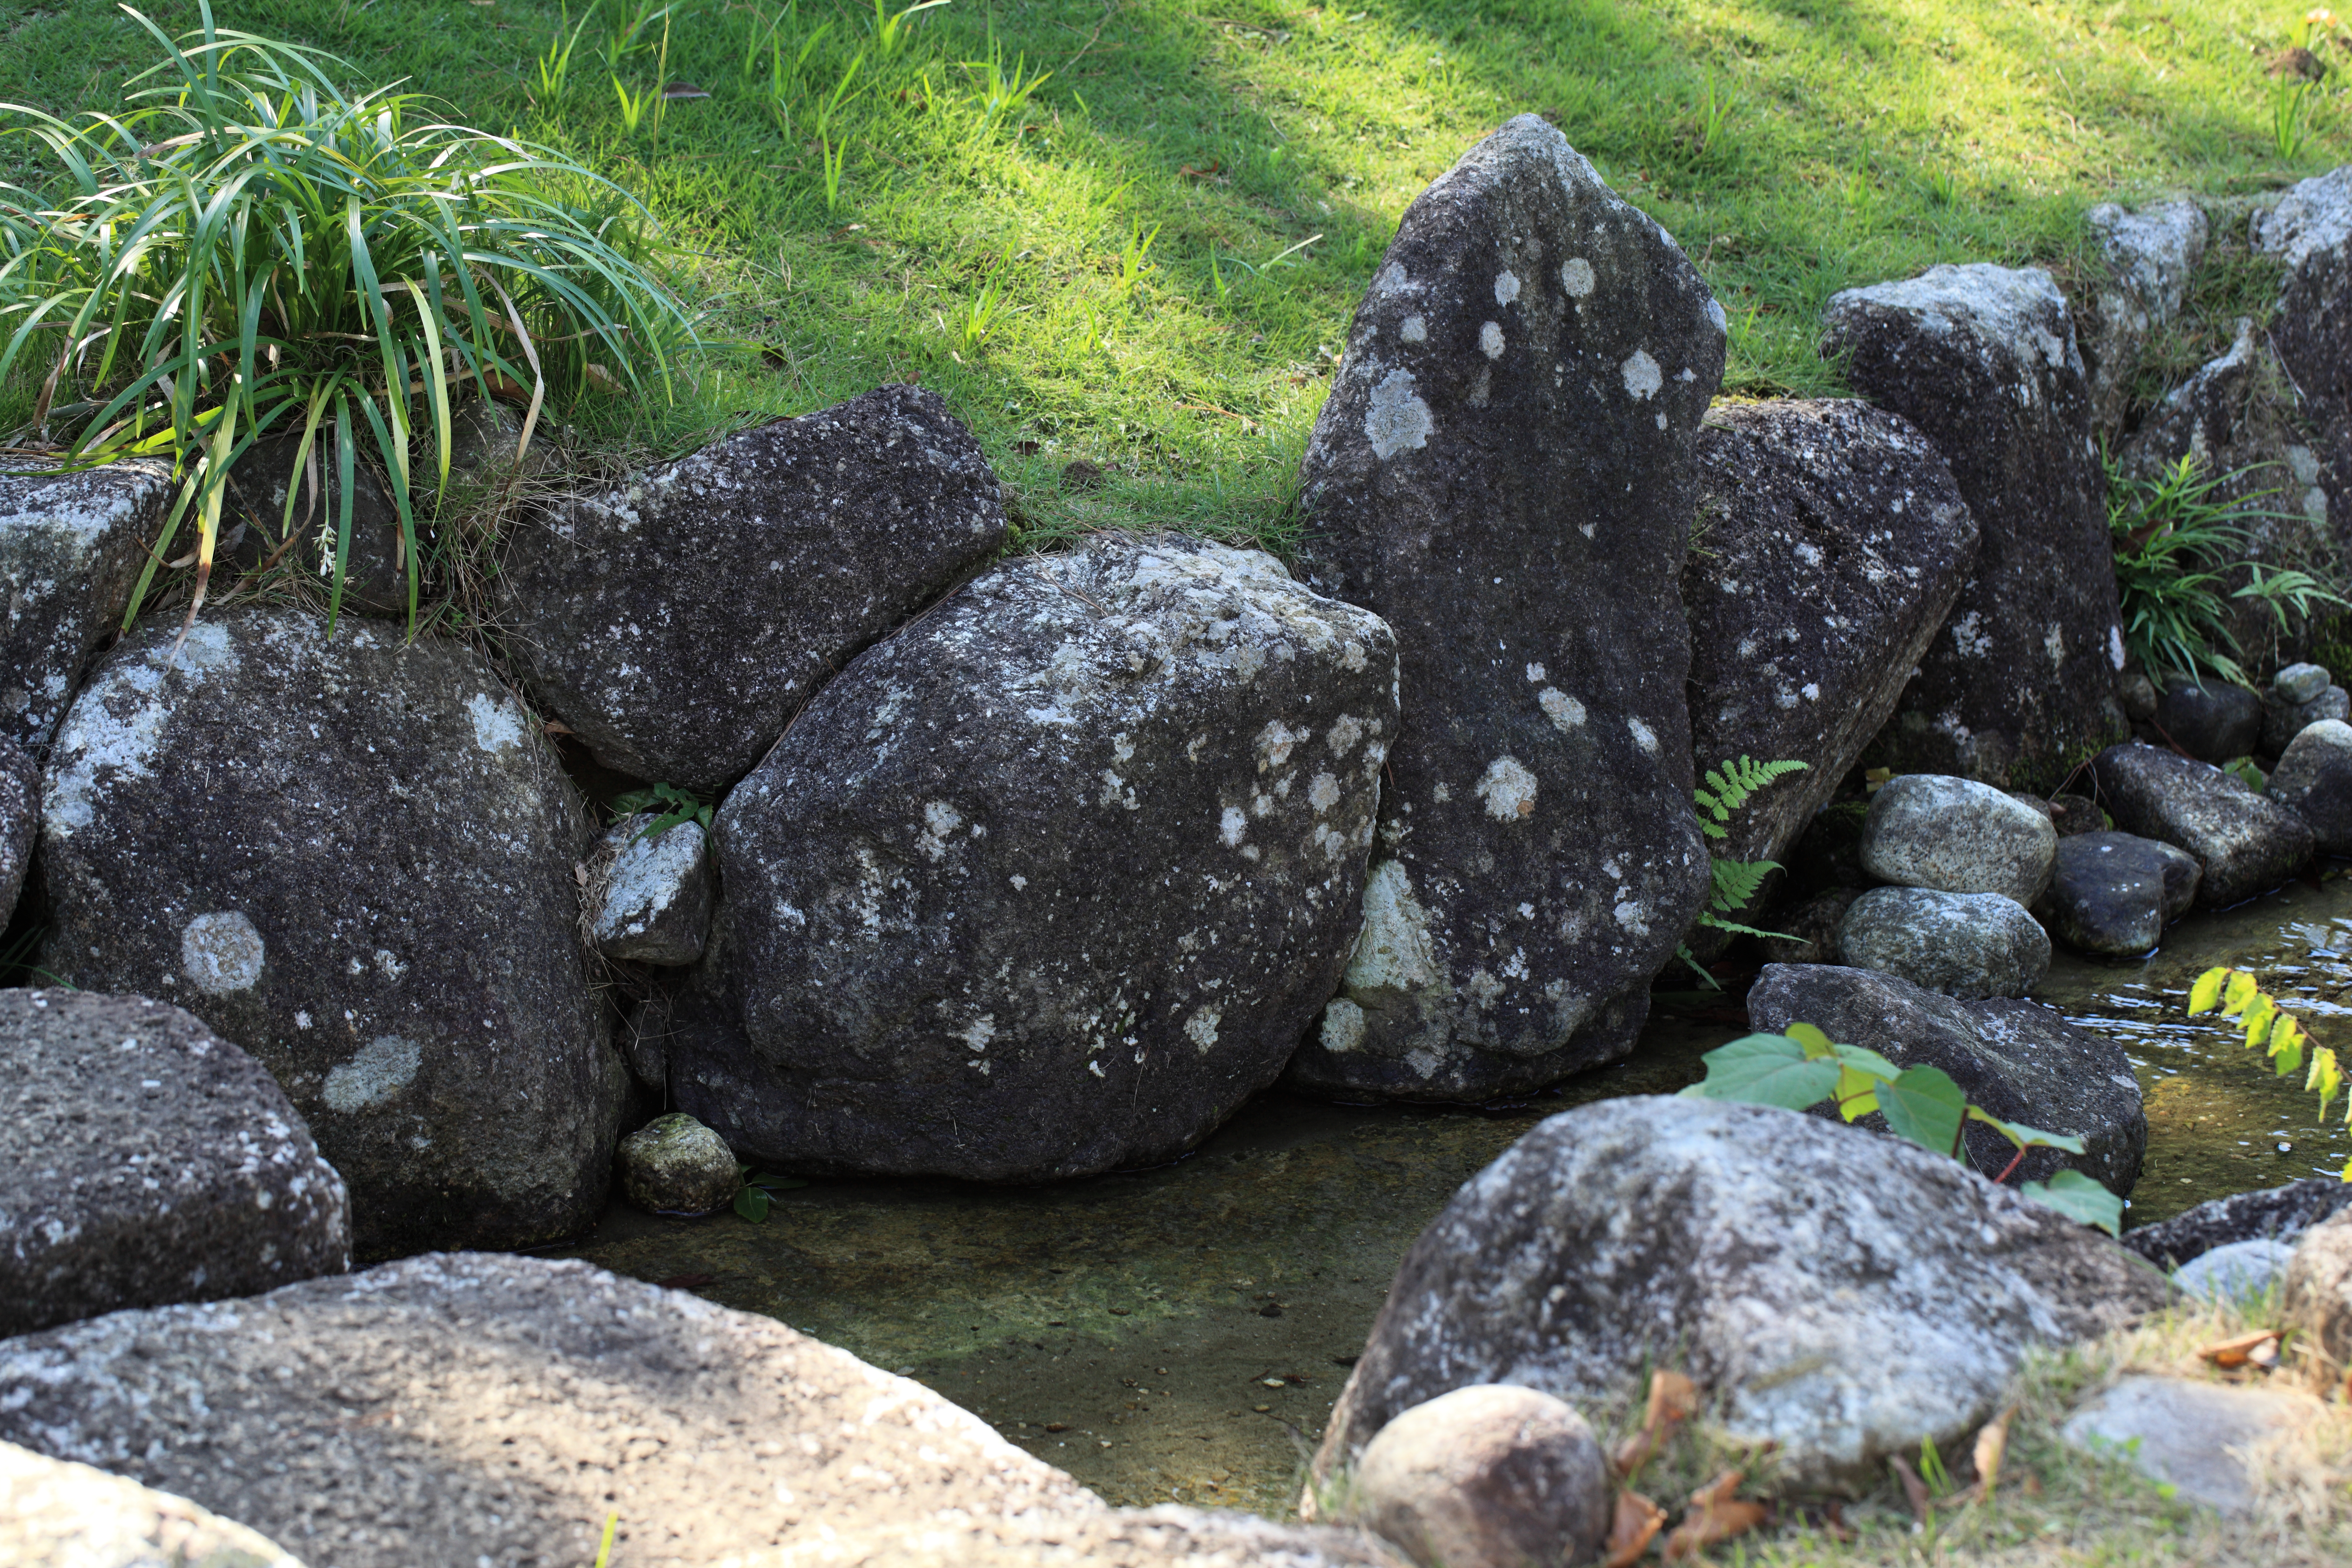
rock, pond, stream, high, park, garden, material, boulder, 5d, hires, markii, water feature, hi, res, resolution, chiba, kashiwa, akebonoyama, rockwork